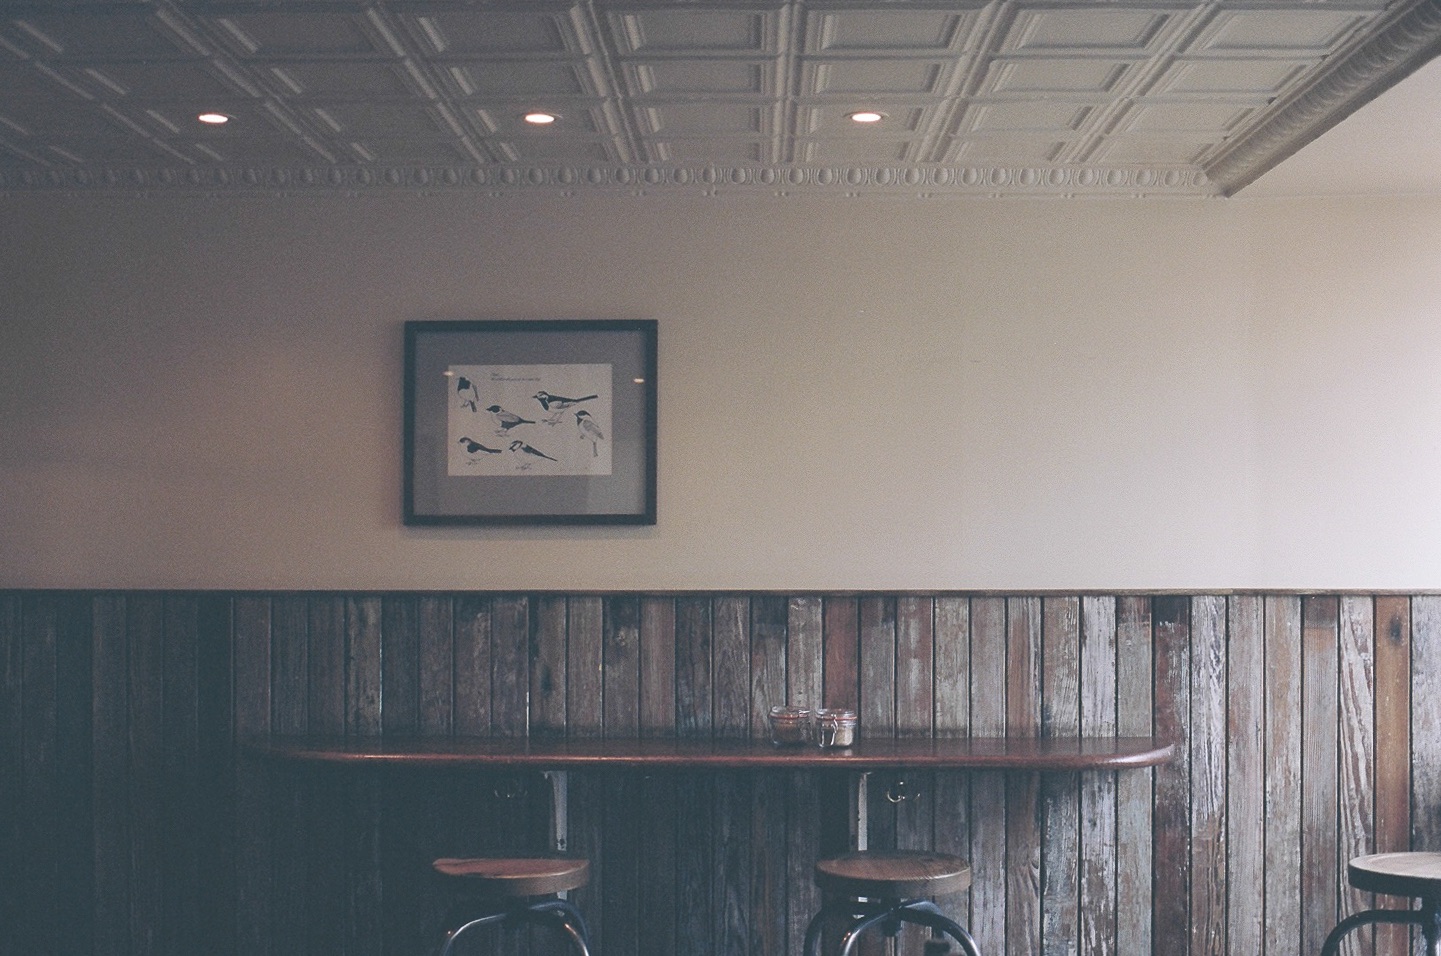
table, cafe, coffee shop, wood, house, floor, stool, home, wall, ceiling, room, lighting, interior design, design